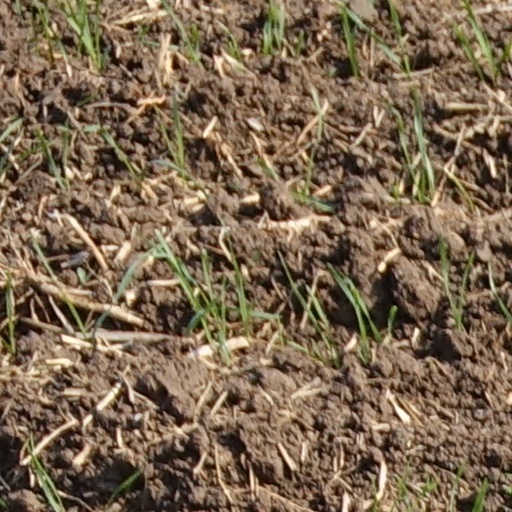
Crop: wheat